Centro Sociale Leoncavallo

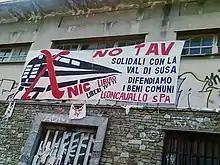
No TAV banner at Leoncavallo

Activities at the centre include musical concerts, theatre shows, debates, language courses, workshops, art exhibitions, and a radio station. Leoncavallo is also a hub for street art. Since 1995, free food and accommodation is provided for whoever needs it. As of 2003, 80 people were working at the centre, half as volunteers, half receiving solidarity tokens for their time. The centre is self-financing, generating the money it needs for upkeep from benefit concerts and bar takings. For ideological reasons, the centre refuses to pay taxes.